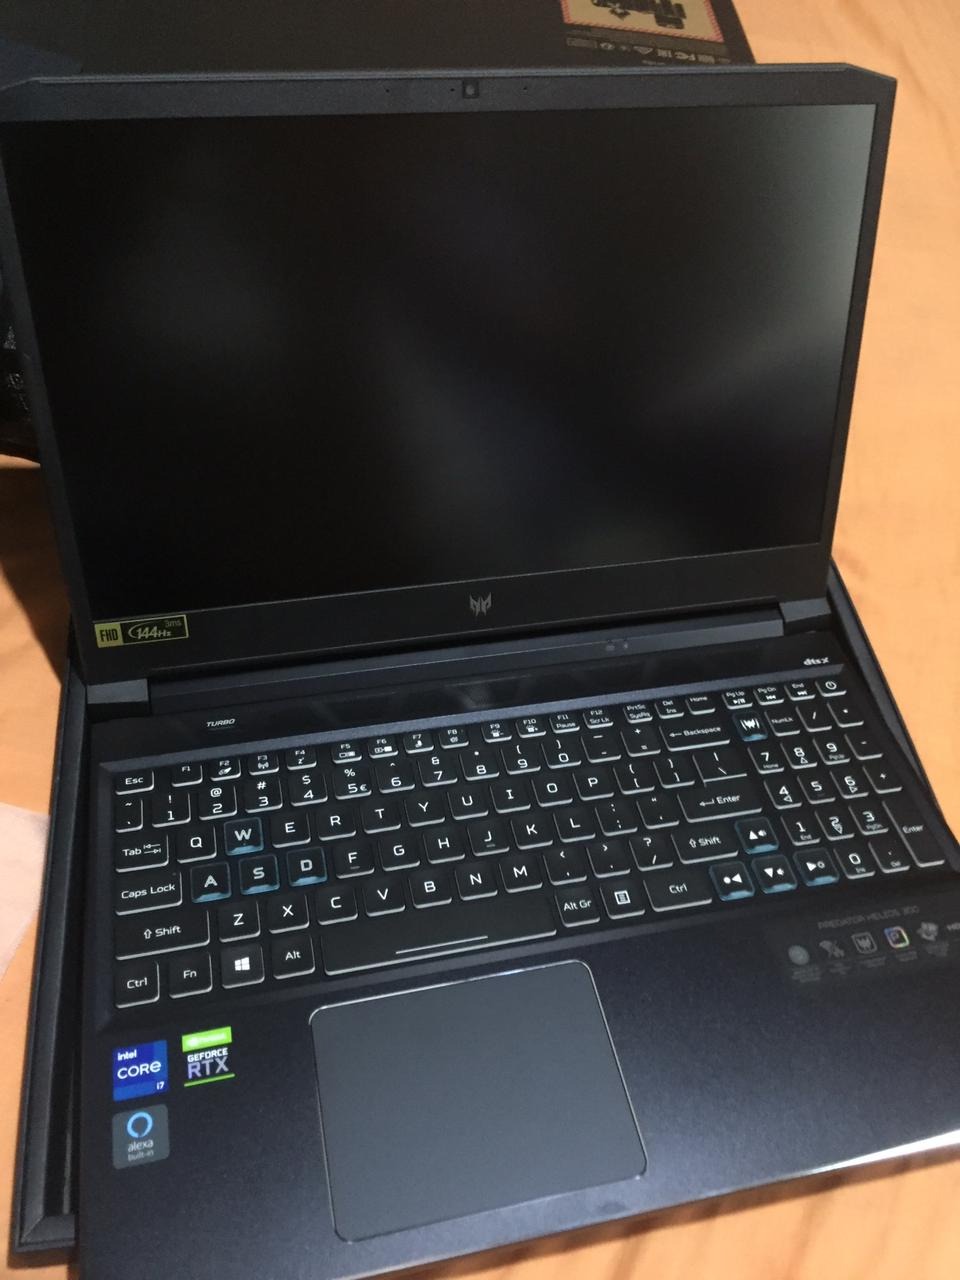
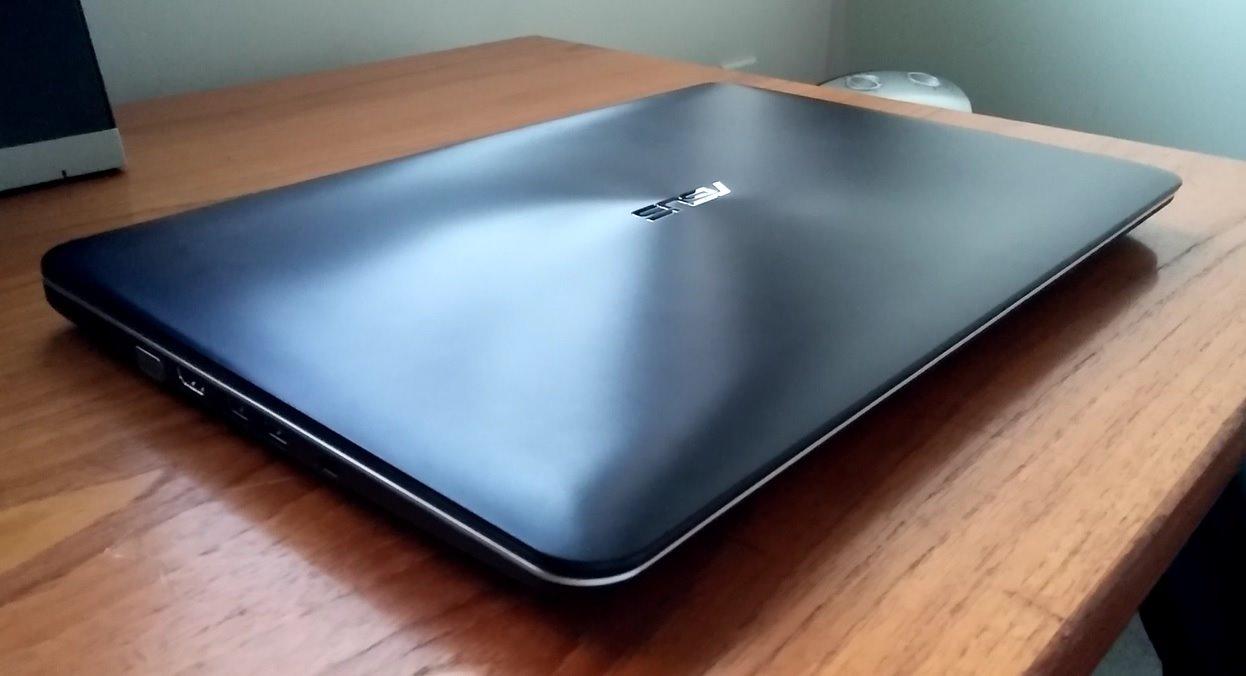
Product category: laptop
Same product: no